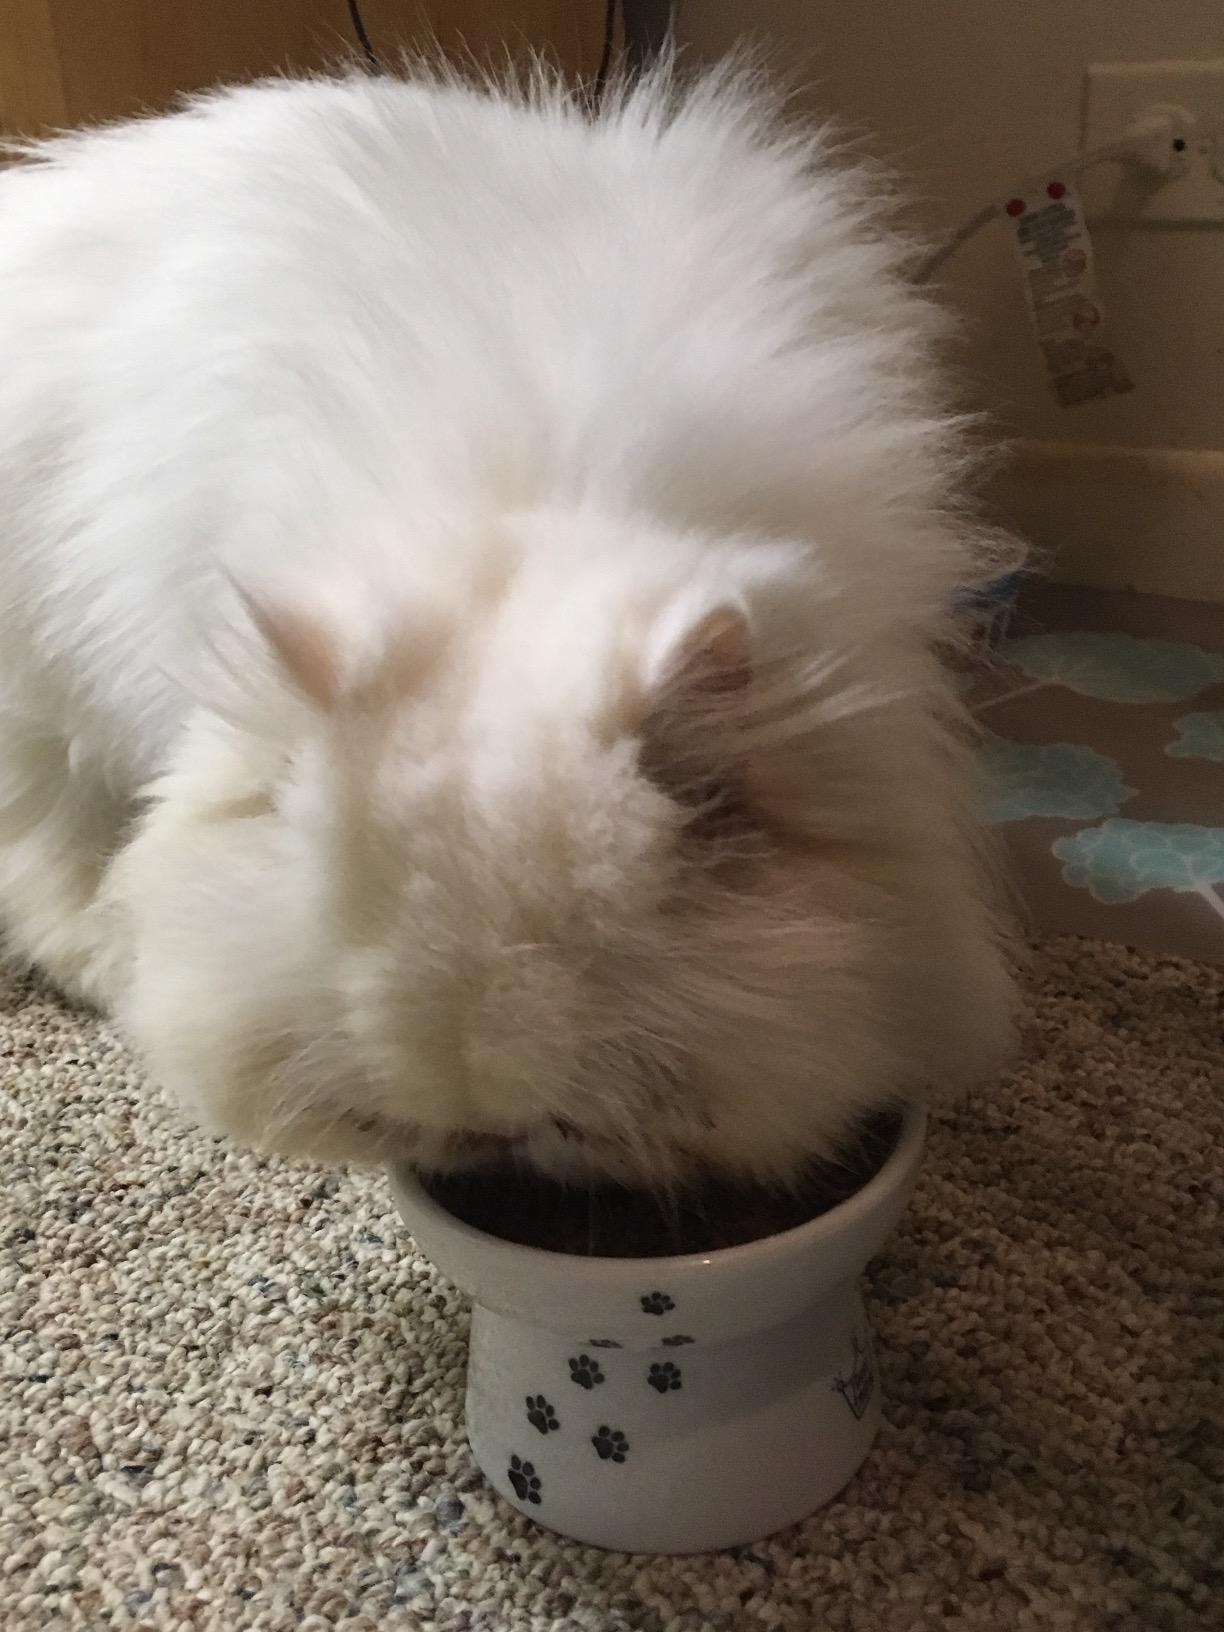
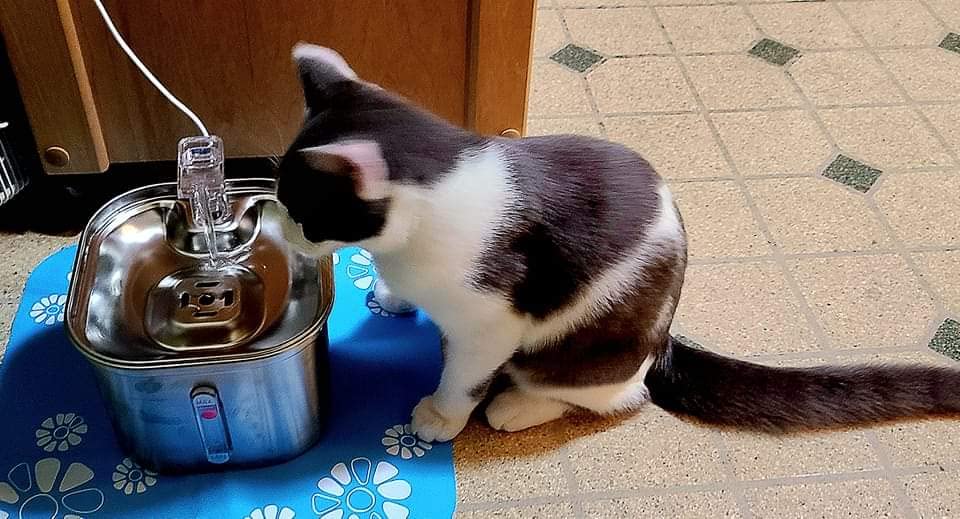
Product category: items_bowl
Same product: no